Schleswig-Holstein Wadden Sea National Park

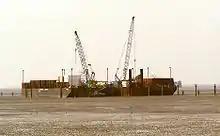
Construction of the pipeline to connect Mittelplate A and land

The area of the Schleswig-Holstein Wadden Sea National Park is located north of a strongly frequented waterway in the southern North Sea. Changing weather conditions, strong storms and limited range of sight are pretty common for the region, so naval accidents are ongoing hazards for the flora and fauna of the national park. But more common than naval accidents are oil-polluted birds due to captains illegally dumping oil into the sea close to the national park. The biggest threat the national park ever experienced happened on 29 October 1998 when the cargo ship MV Pallas, on fire and abandoned, ran aground near the island Amrum. Approximately 244 tons of oil flew into the North Sea.